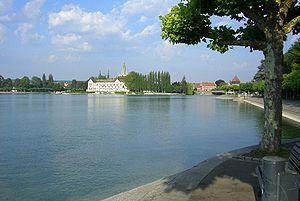
Constance est une ville d'Allemagne, située dans le sud du Land de Bade-Wurtemberg. Son centre historique est enclavé sur la rive méridionale du lac de Constance. En 2012, elle était peuplée de 79 645 habitants.